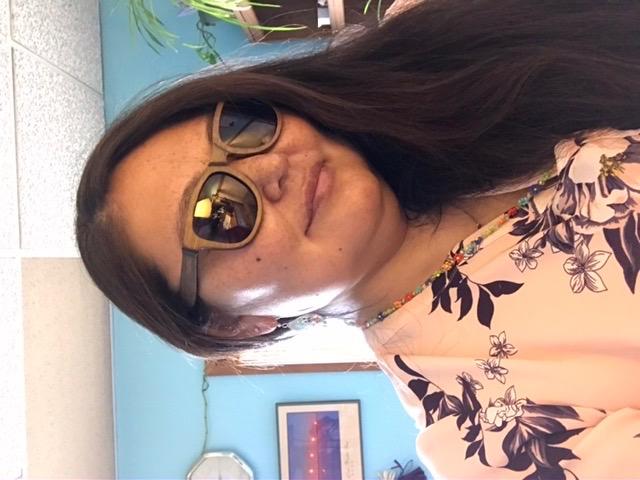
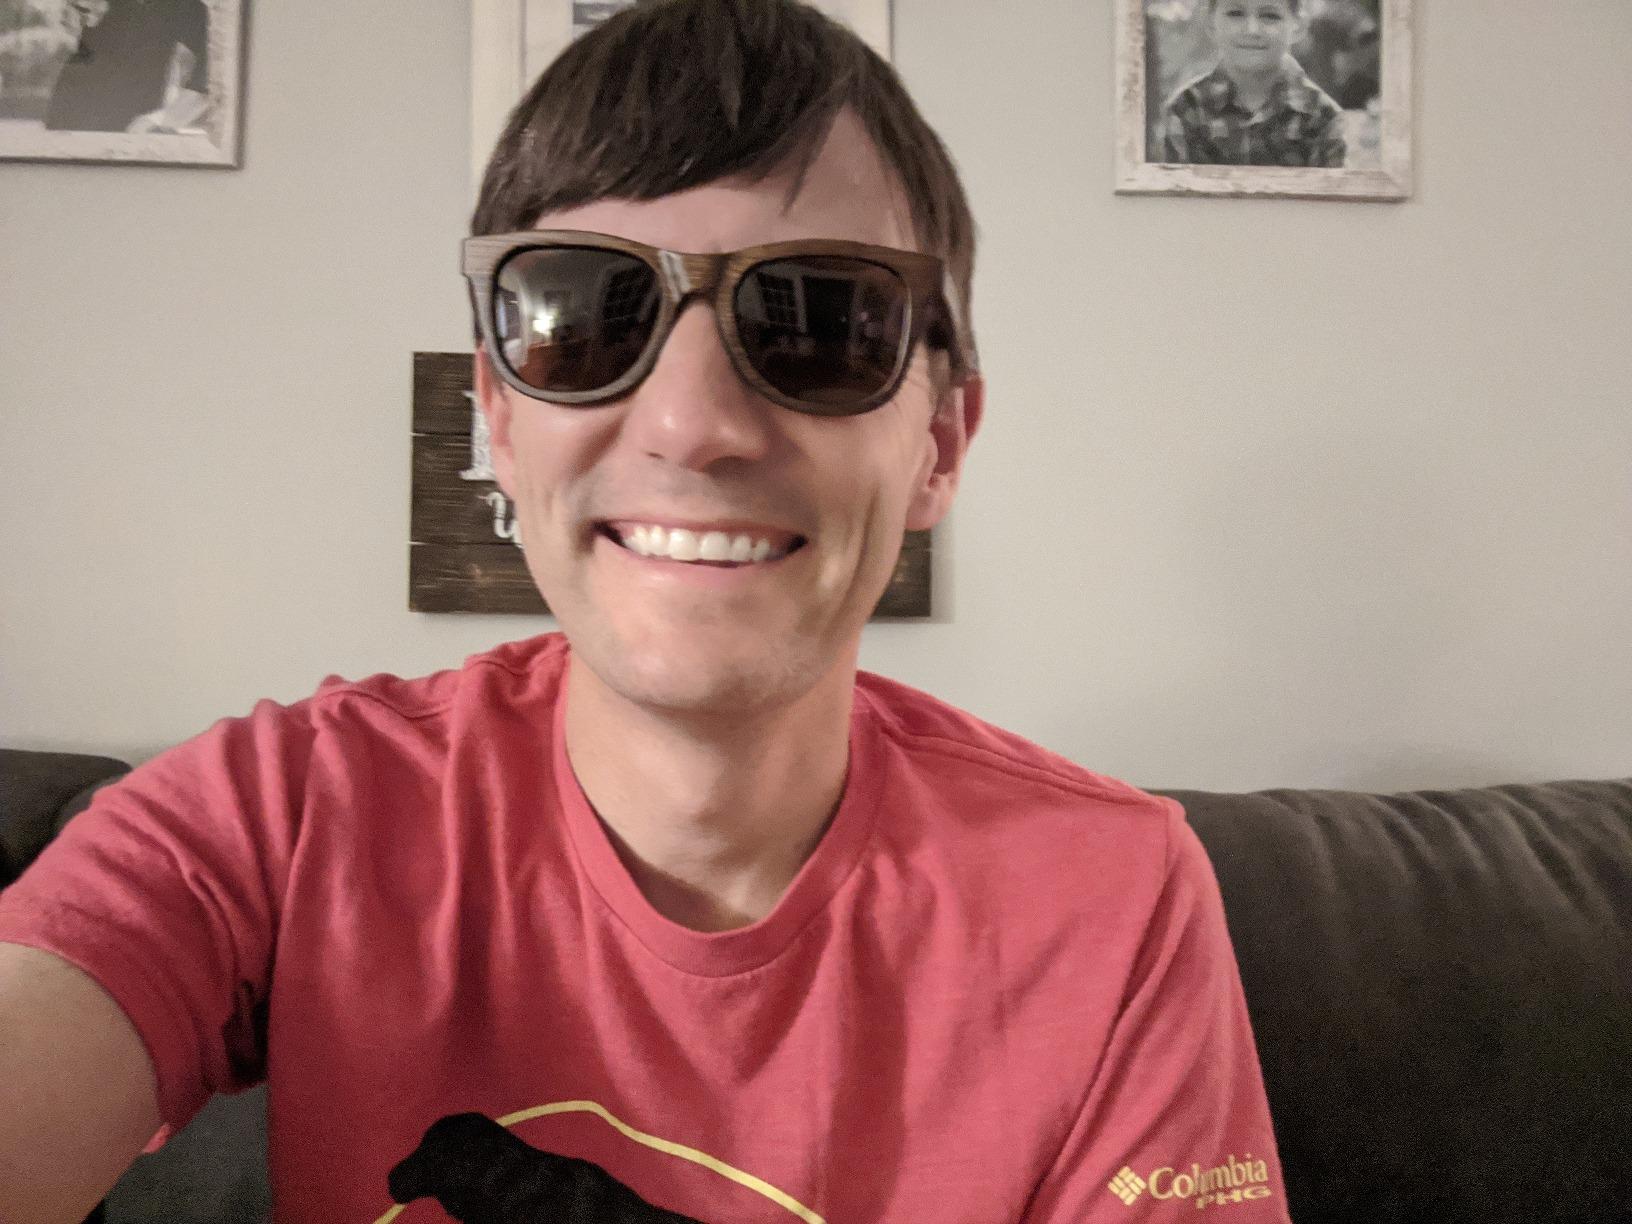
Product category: accessories_sunglasses
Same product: yes